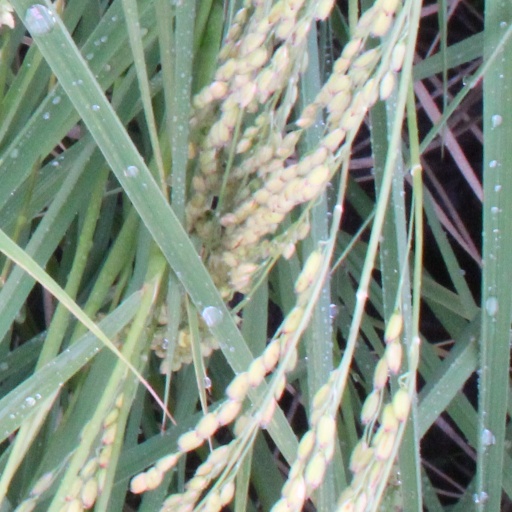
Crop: rice